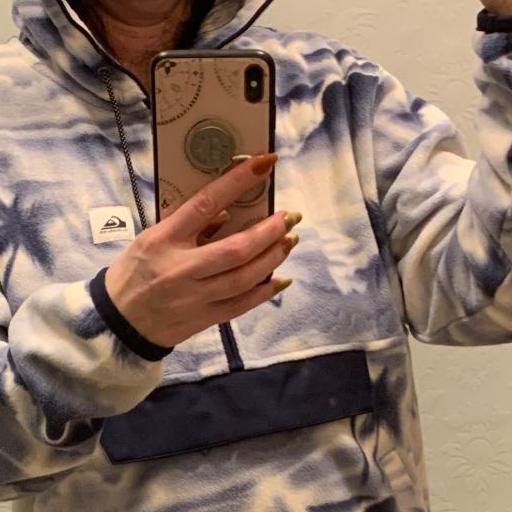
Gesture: no_gesture